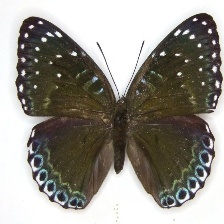
Species: POPINJAY